Yellow Hair and the Fortress of Gold

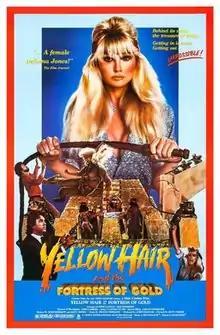

Yellow Hair and the Fortress of Gold is a 1984 Spanish western comedy adventure film directed by Matt Cimber and starring Laurene Landon, Cihangir Gaffari and Claudia Gravy. It is also known the alternative title Yellow Hair and the Pecos Kid.